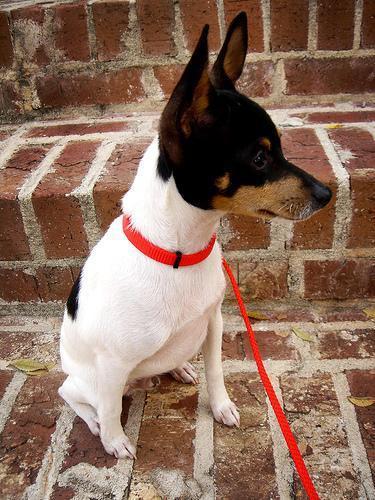
toy_terrier